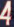
Number: 4